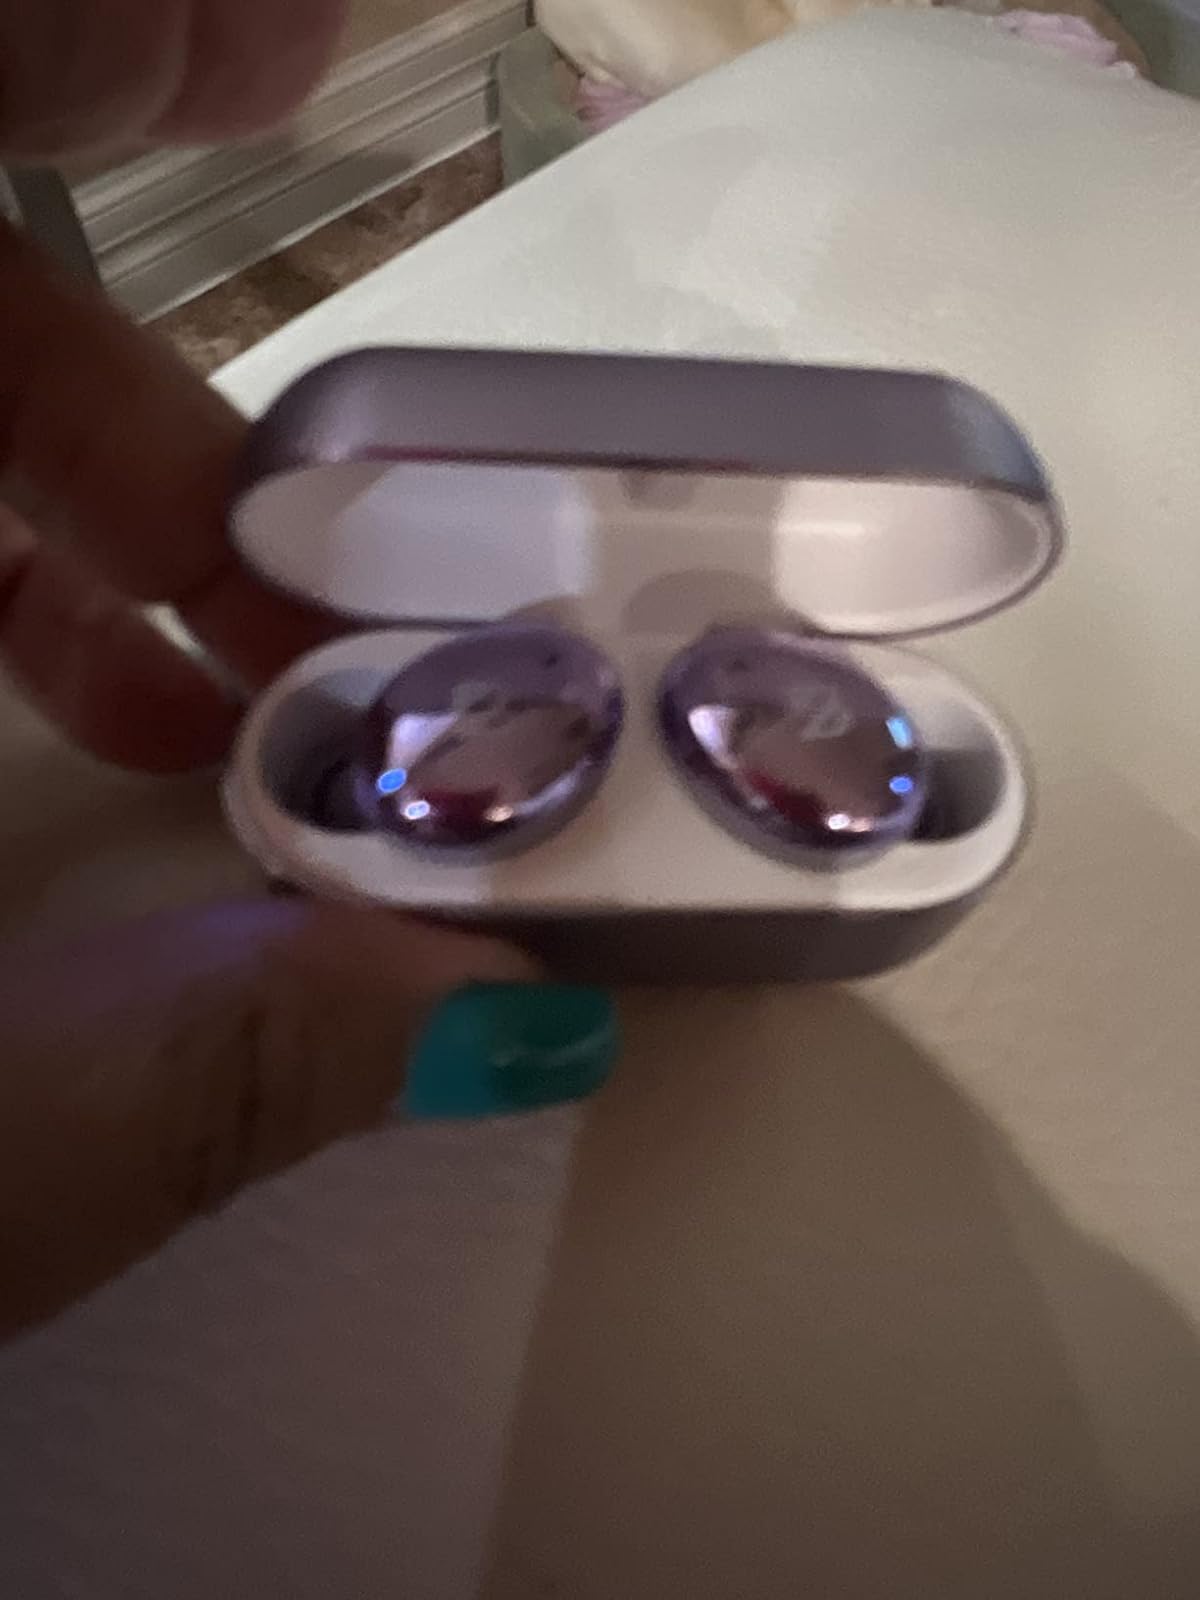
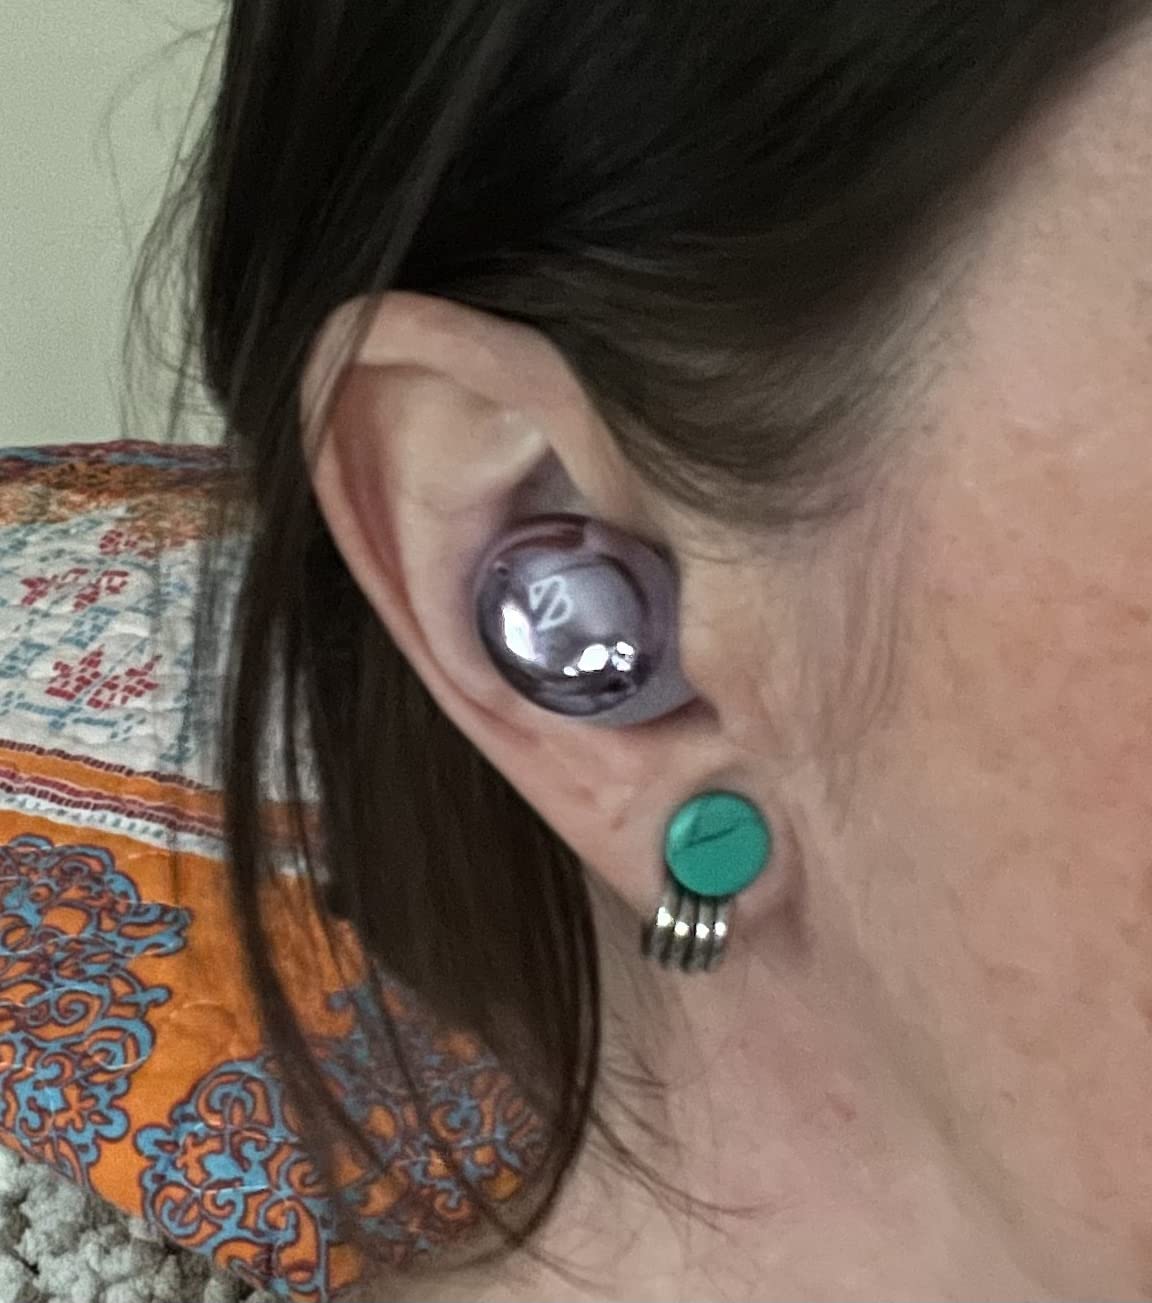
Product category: earbuds
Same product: yes